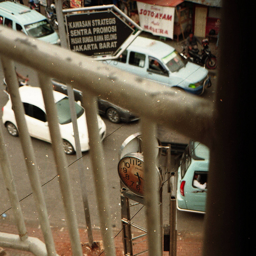
A busy street with parked cars and a rusted clock.
A busy street of cars passing by one another.
A street scene with many cars on the road below.
Shot from a railing overlooking a busy city street.
A narrow road is busy with a lot of traffic.